Google Fiber

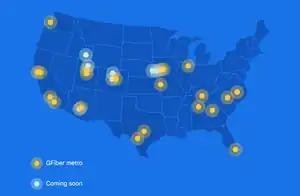
A map of cities with Google Fiber as of late 2023

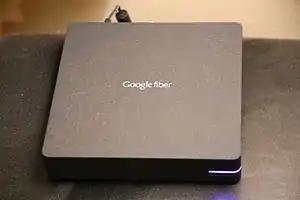
Google Fiber Network Box (now being retired 2023)

Google Fiber offers three symmetrical speed internet options as of January 2025. They are called Core, Home, and Edge.